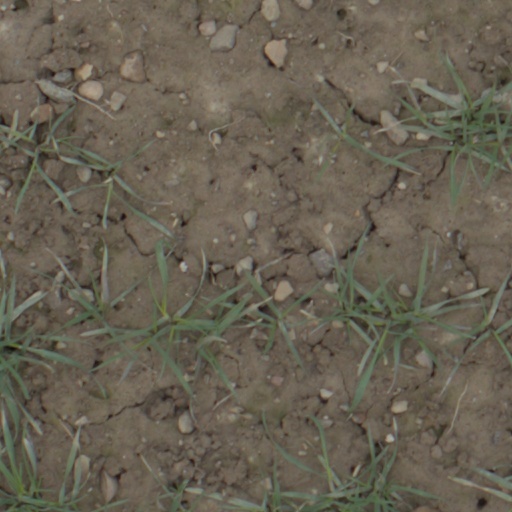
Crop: wheat